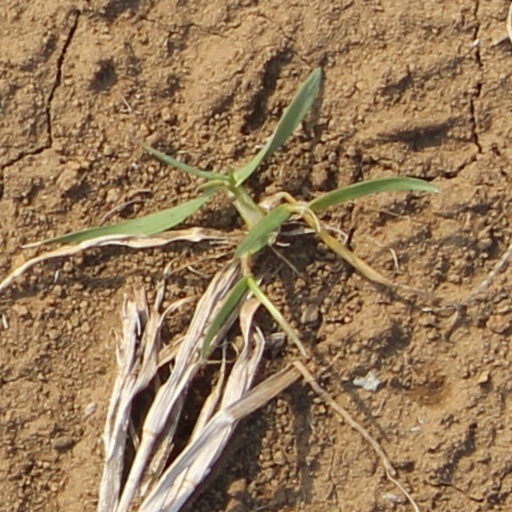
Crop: wheat